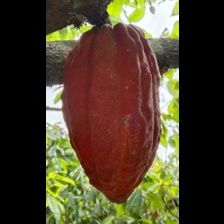
Label: sana